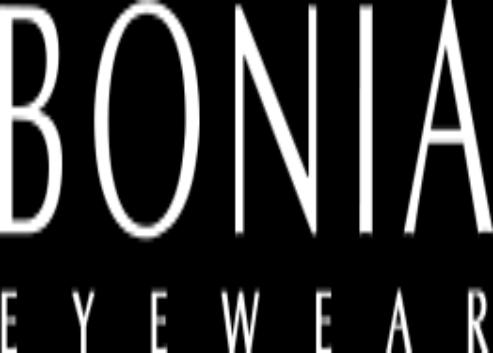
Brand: Bonia
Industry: Clothes